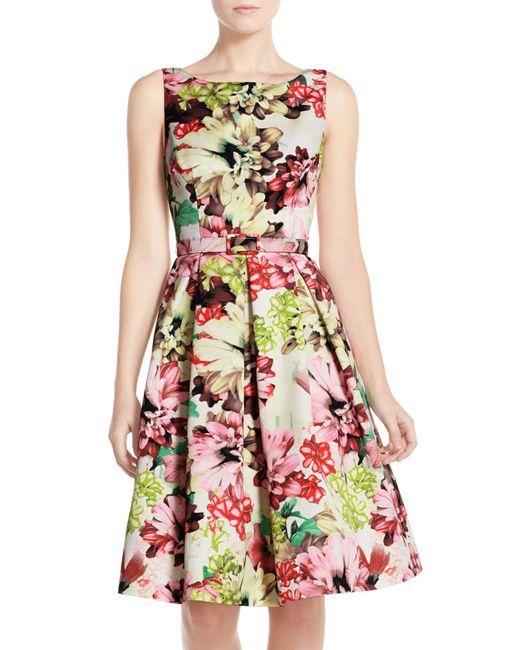
a-Linien-Faltenkleid, florales Musterdesign, mehrfarbig, ärmellos